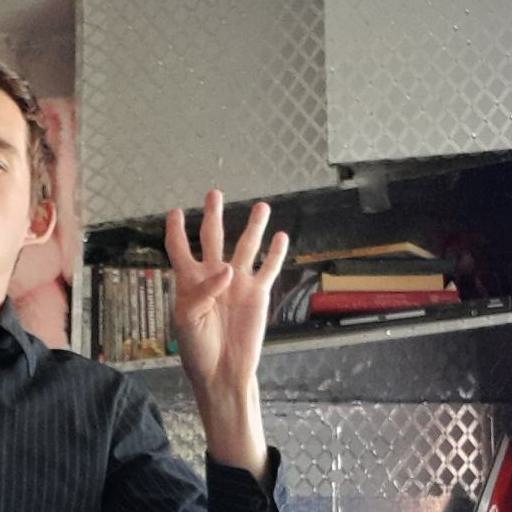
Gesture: four